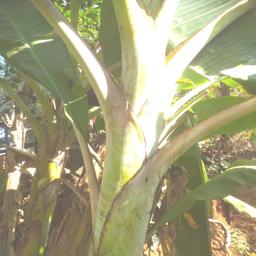
Label: MALBHOG LEAF